FV Northwestern

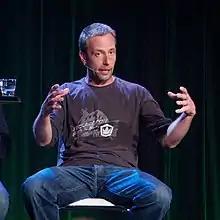
Edgar Hansen

In the 1980s the boat was one of the first to fish opilio crab. Throughout the 1980s the "Northwestern" kept very busy year round, fishing opilio crab, blue king crab, red king crab, and brown king crab at different times of the year.